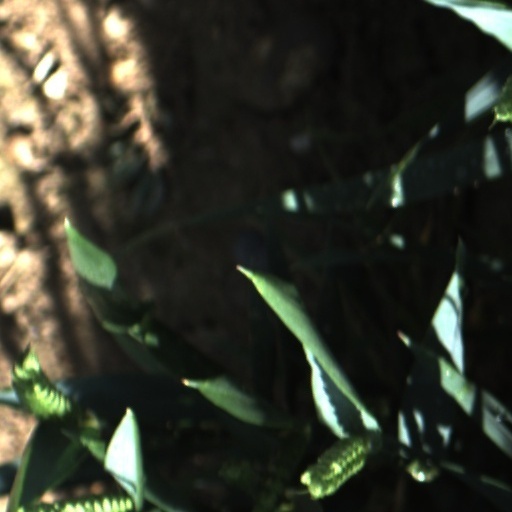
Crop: wheat